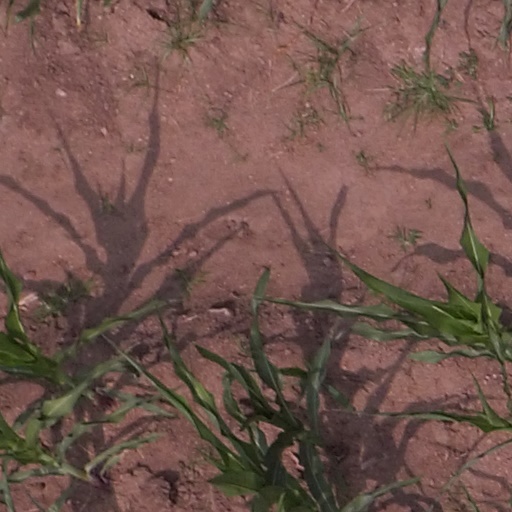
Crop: maize; corn